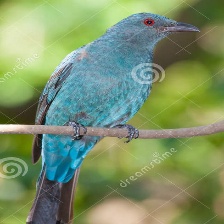
Species: FAIRY BLUEBIRD
Scientific name: IRENA